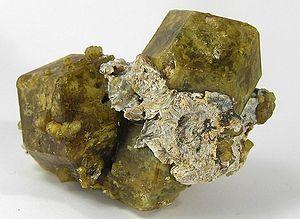
Le grossulaire est un minéral de la famille des grenats dont il représente le pôle calcique alumineux.